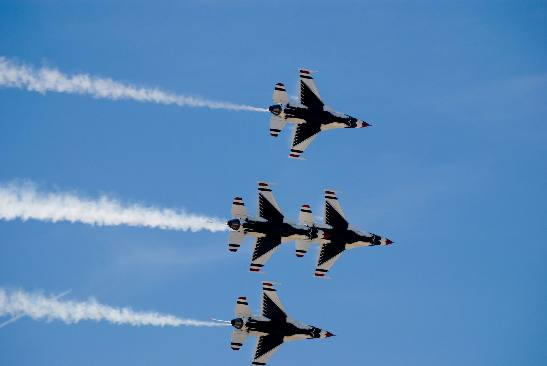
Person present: No